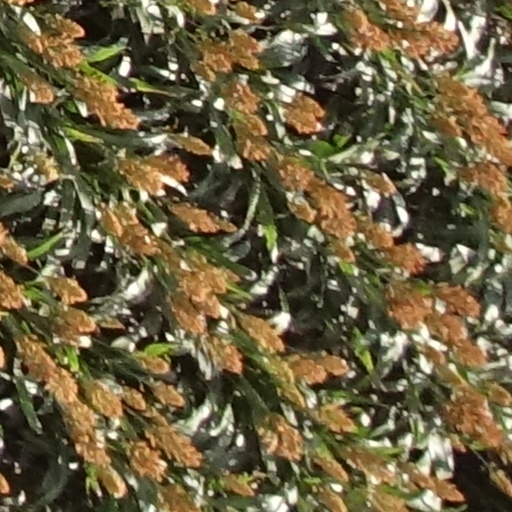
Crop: sorghum